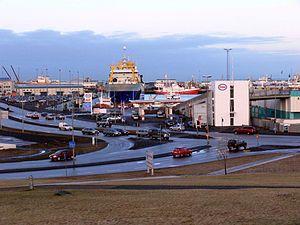
Reykjavik est la capitale de l'Islande. Elle se situe à environ 250 km au sud du cercle polaire arctique, ce qui en fait la capitale la plus septentrionale d'un État souverain. Elle s'étale entre deux fjords, dans une zone comptant de nombreuses sources chaudes, le long d'une baie. Elle est ainsi considérée comme la ville la « plus verte du monde » : on y compte environ 410 m² d'espaces verts par habitant.